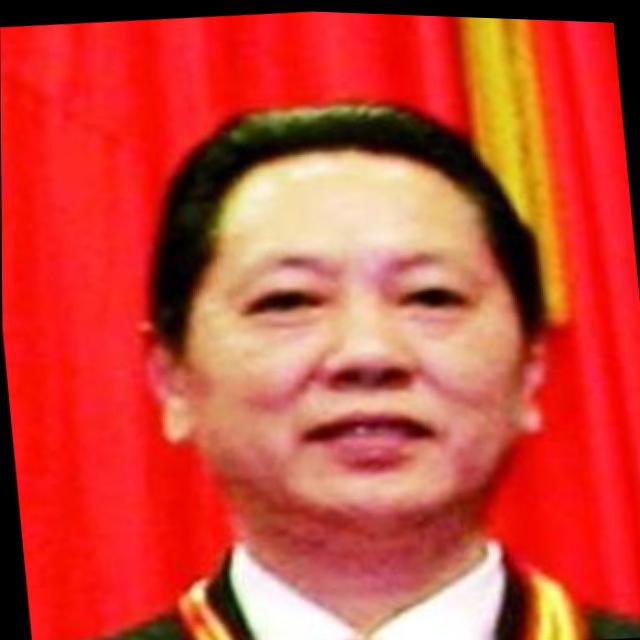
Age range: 45-64